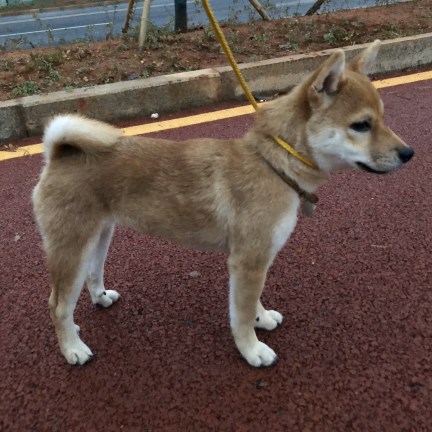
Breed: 1043-n000001-Shiba_Dog